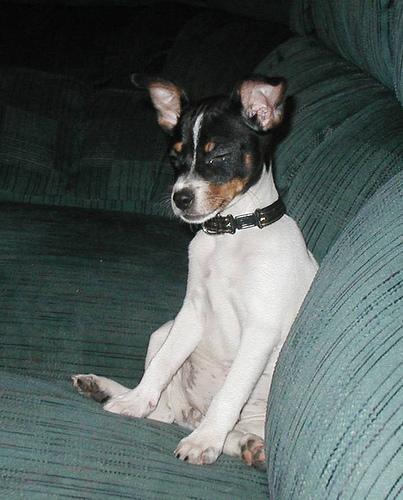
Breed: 237-n000095-toy_terrier